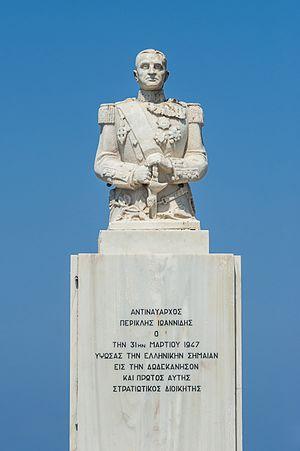
Periklís Ioannídis, souvent appelé en français Périclès Joannidès, est né le 1ᵉʳ novembre 1881 à Sikionion, près de Corinthe, et décédé le 7 février 1965 à Athènes. Deuxième époux de la princesse Marie de Grèce, c'est un amiral de la marine grecque et le premier gouverneur du Dodécanèse après sa réunion au royaume de Grèce en 1947.
Marie de Grèce, également connue sous le nom de Marie Gueorguievna de Russie, princesse de Grèce et de Danemark puis, par son premier mariage, grande-duchesse de Russie, est née le 20 février 1876 à Athènes, en Grèce, et morte dans cette même ville le 14 décembre 1940. Membre de la famille royale de Grèce, c'est également une dessinatrice et une mémorialiste.